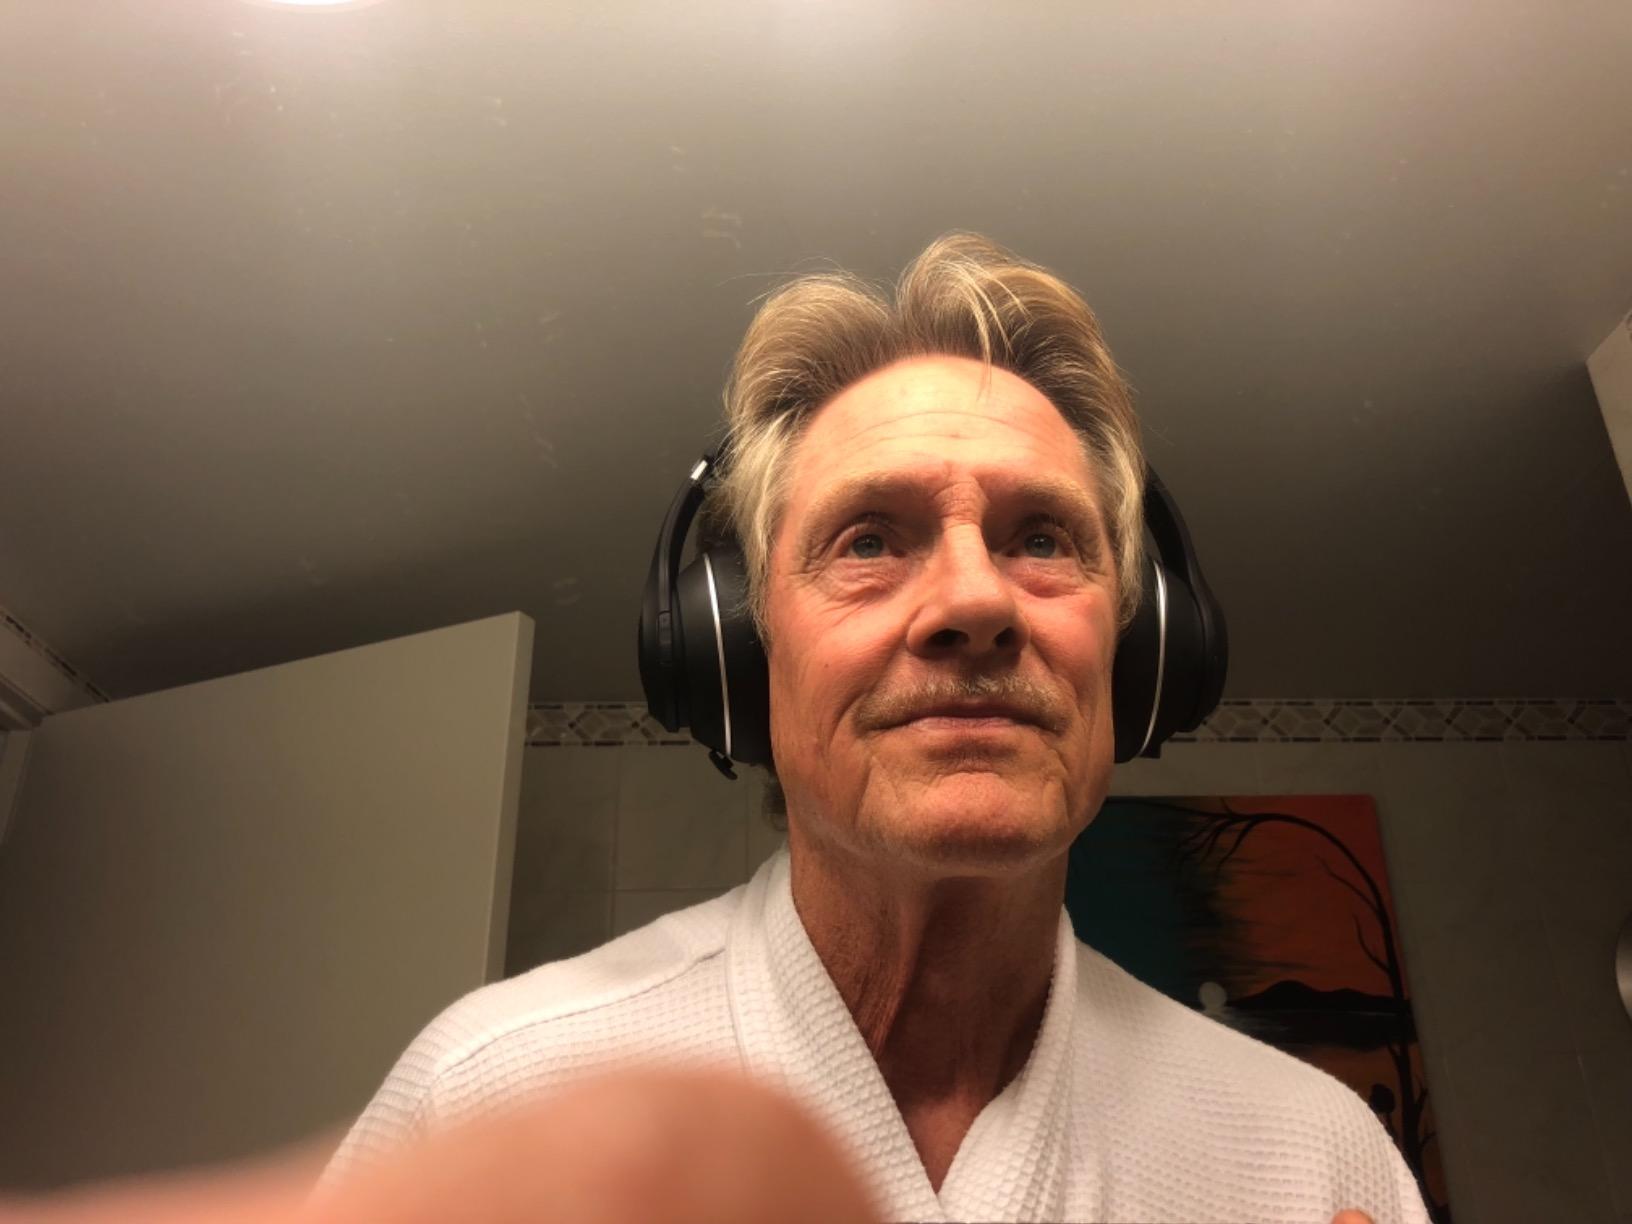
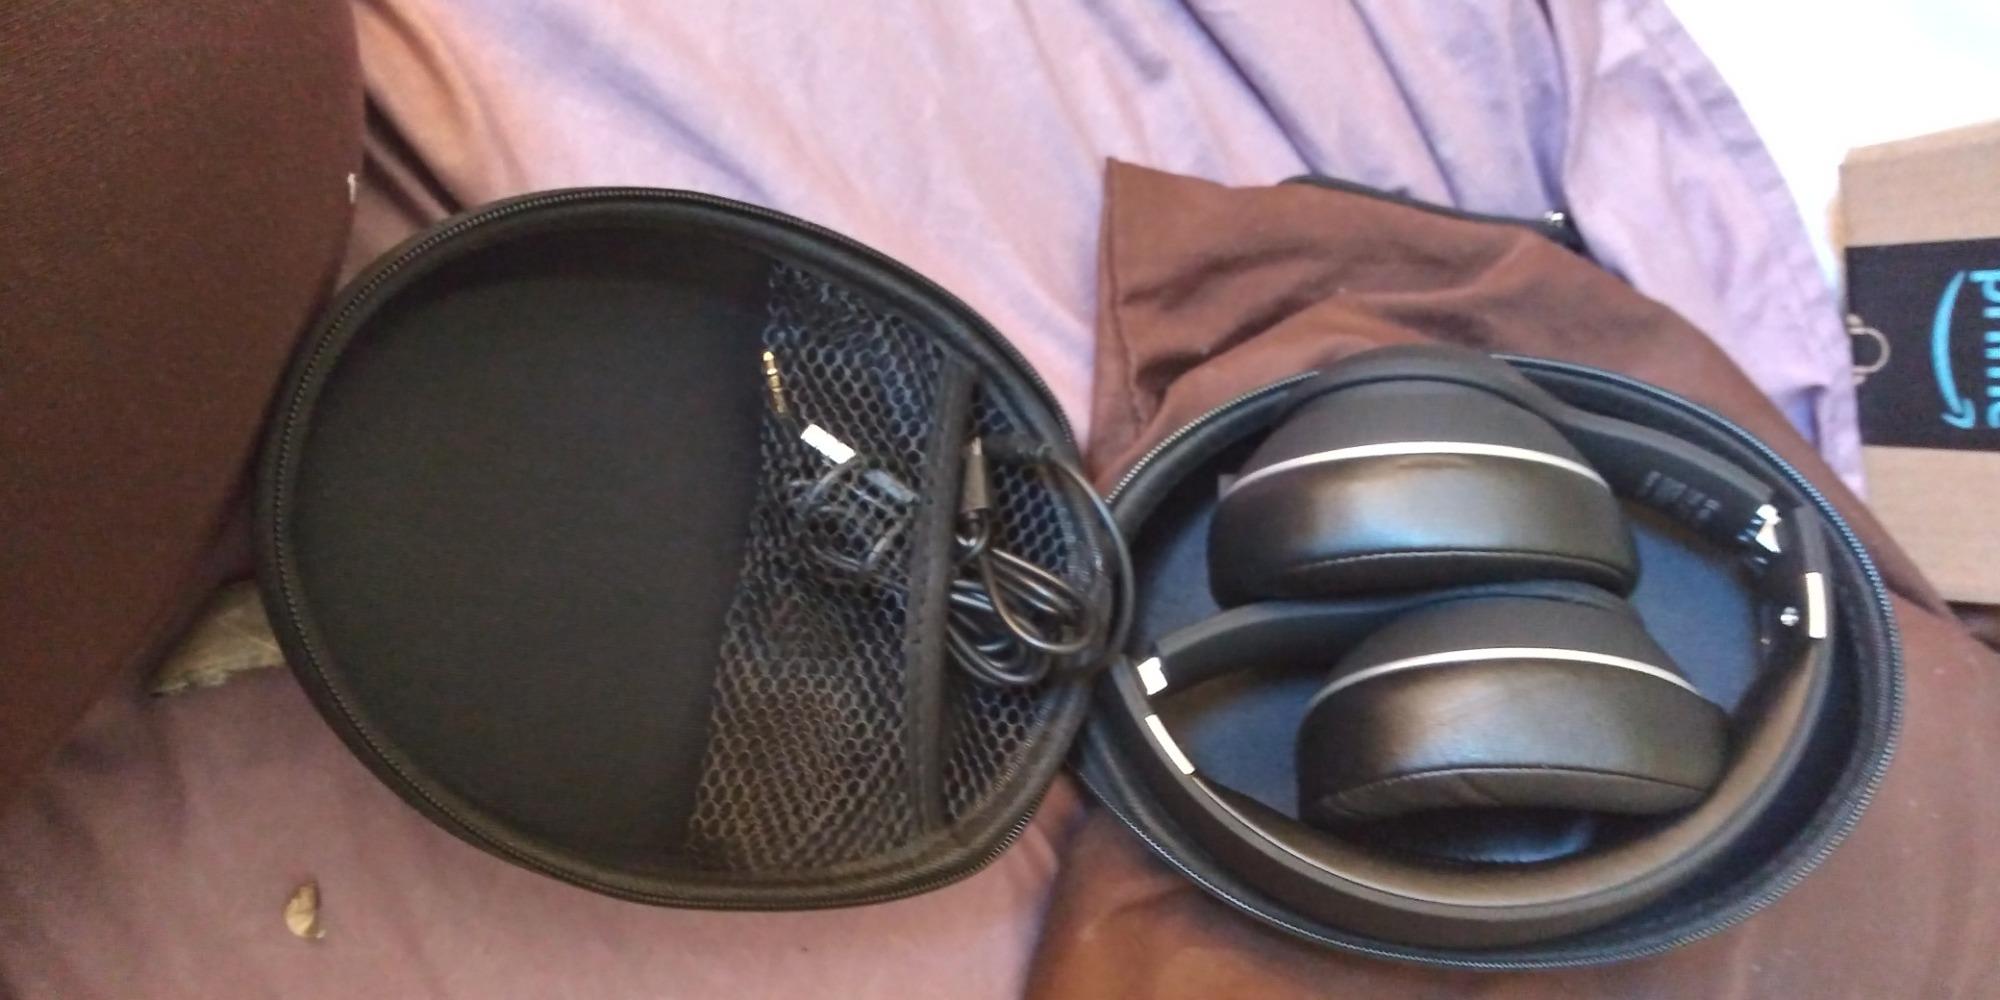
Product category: headphones
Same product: yes